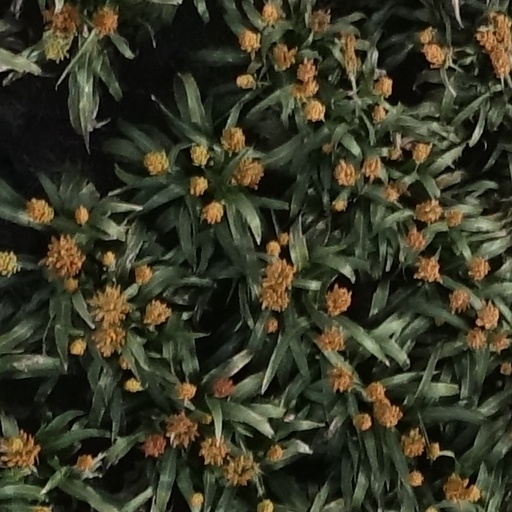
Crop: sorghum